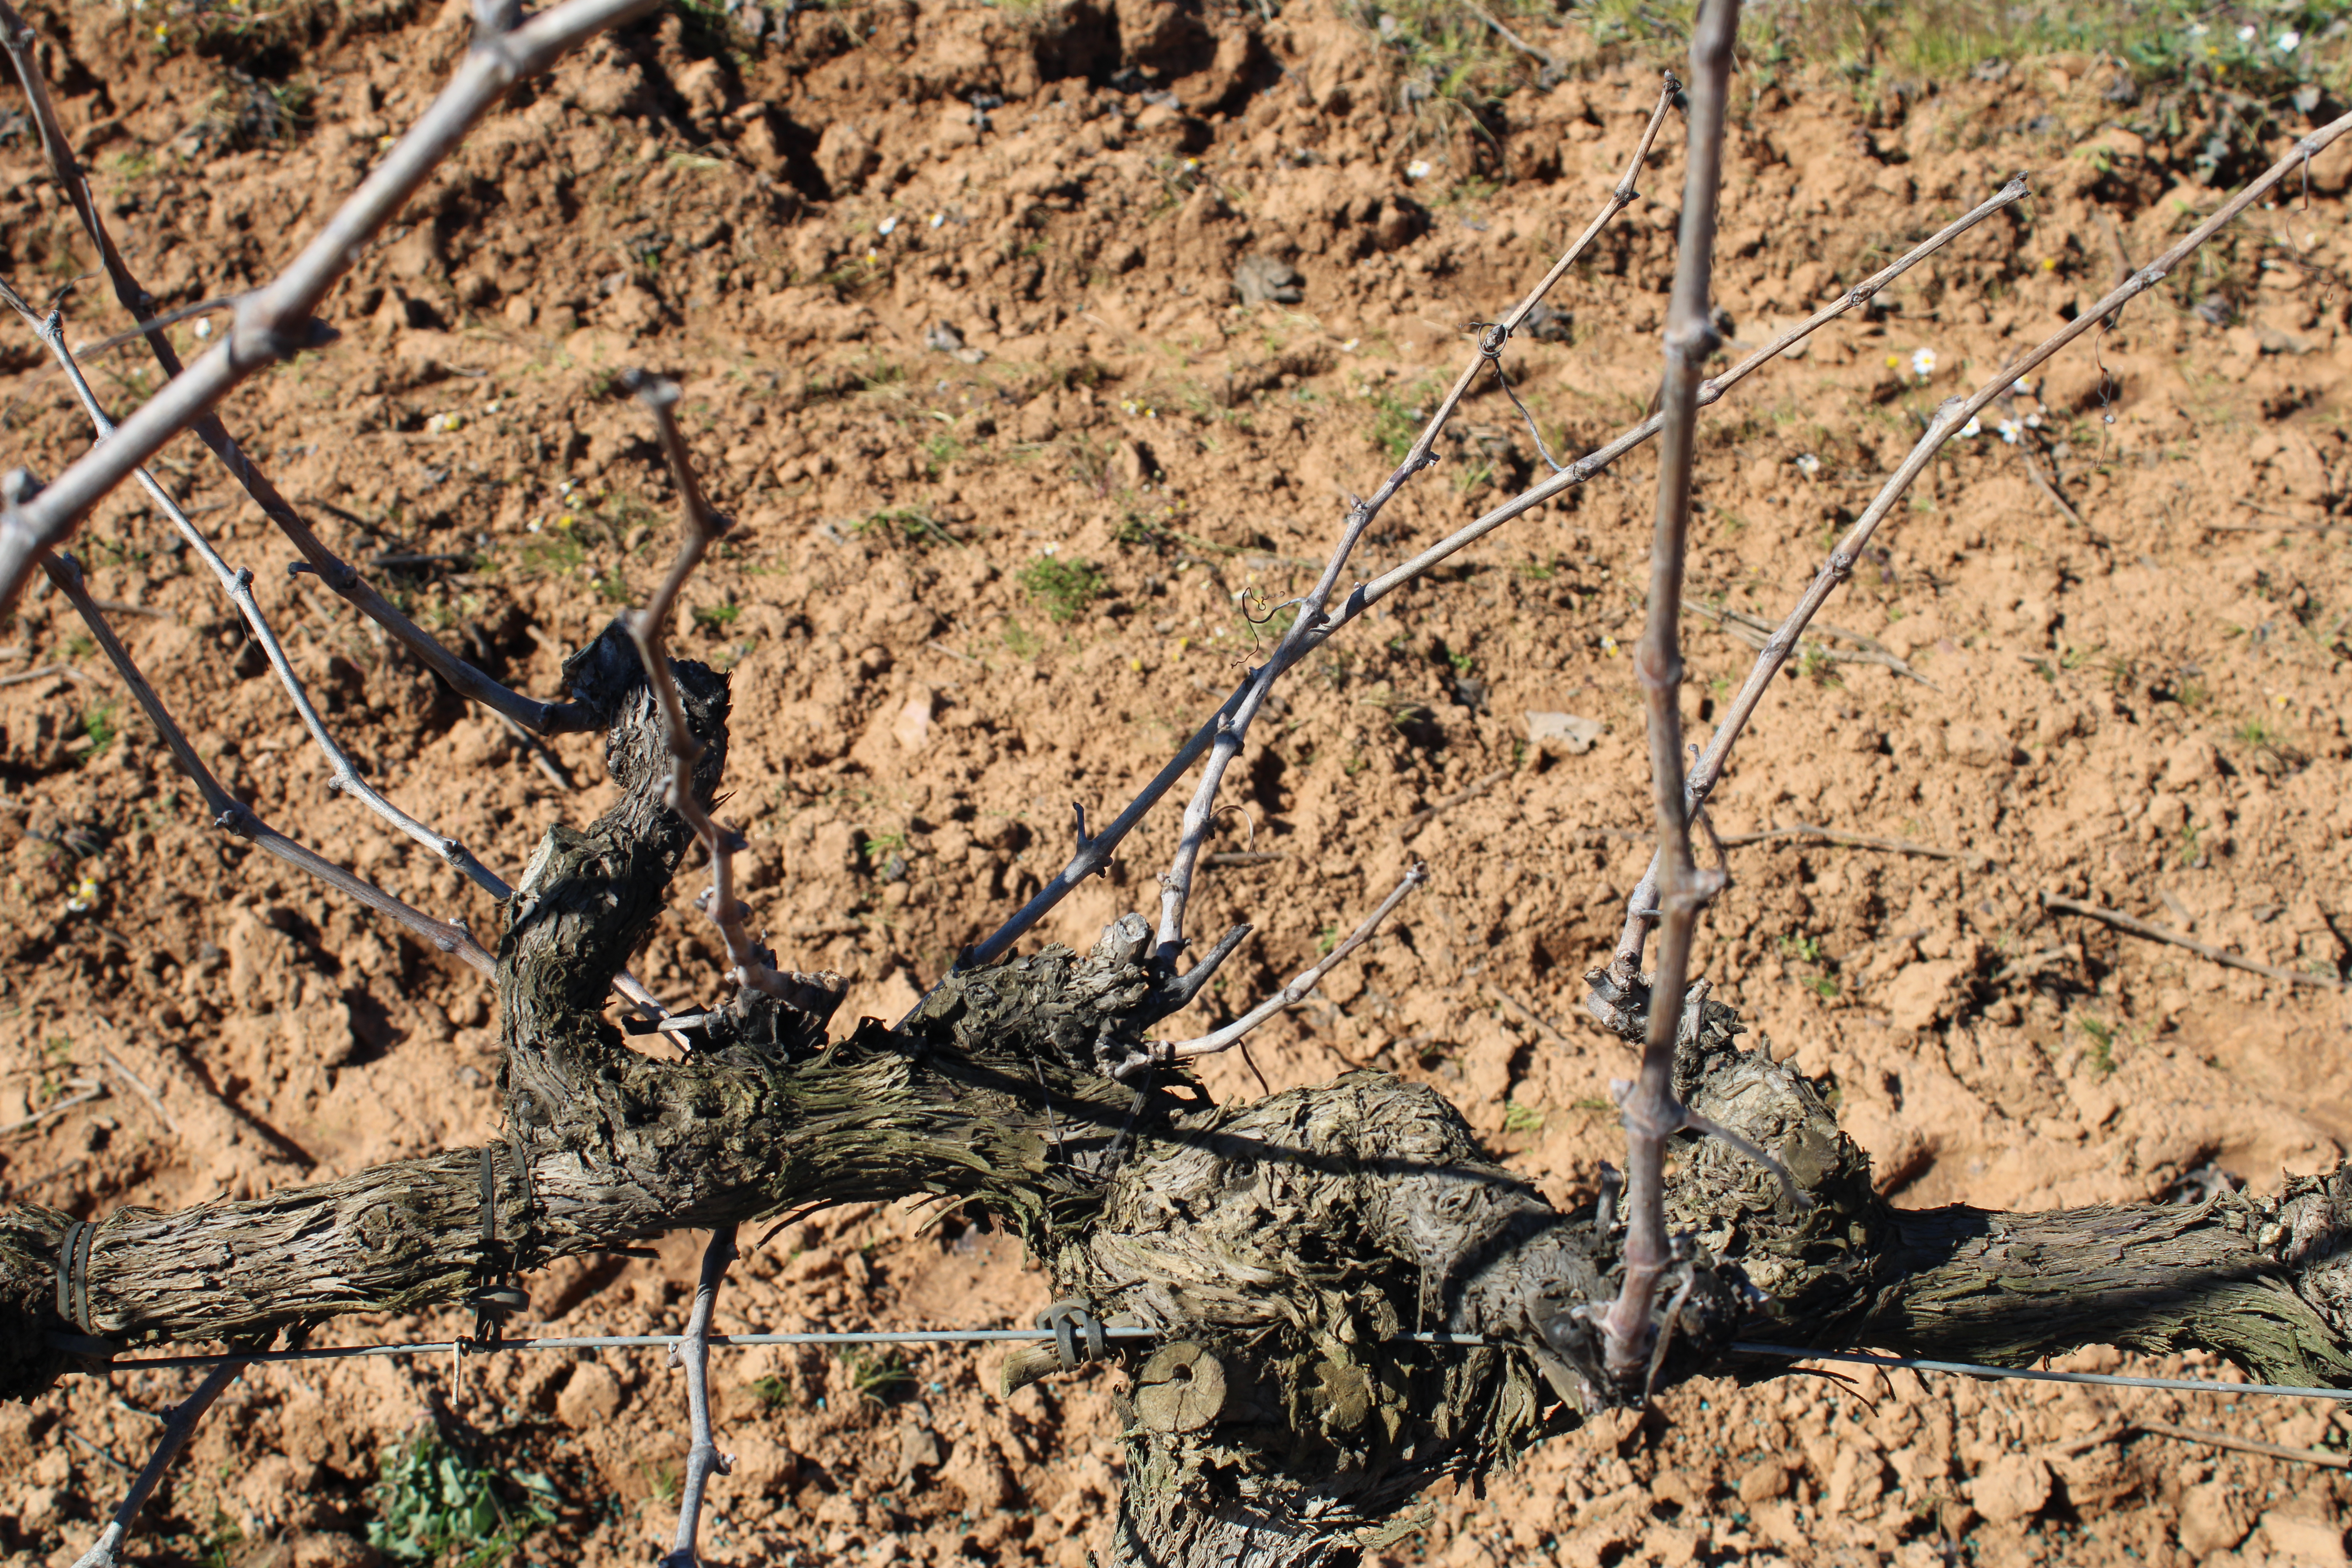
Unpruned shoots: 10
Pruned shoots: 0
Trunks: 1